Abdul Khabeer Azad

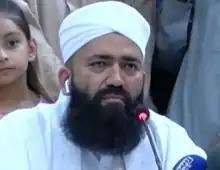
Abdul Khabeer Azad in 2018

Syed Muhammad Abdul Khabeer Azad is a Pakistani Islamic scholar who is the current chairman of Ruet-e-Hilal Committee, Pakistan.